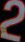
Number: 2